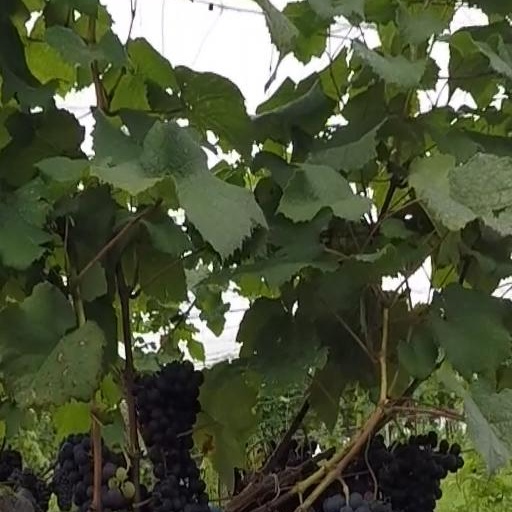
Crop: grape